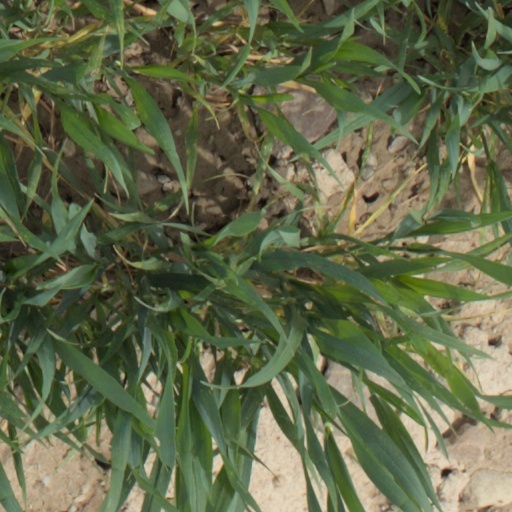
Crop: wheat